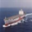
Label: ship